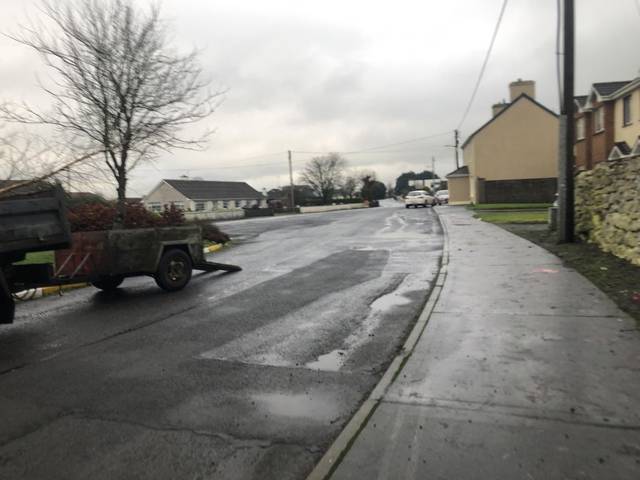
Region: Ireland
Coordinates: 53.506, -8.837